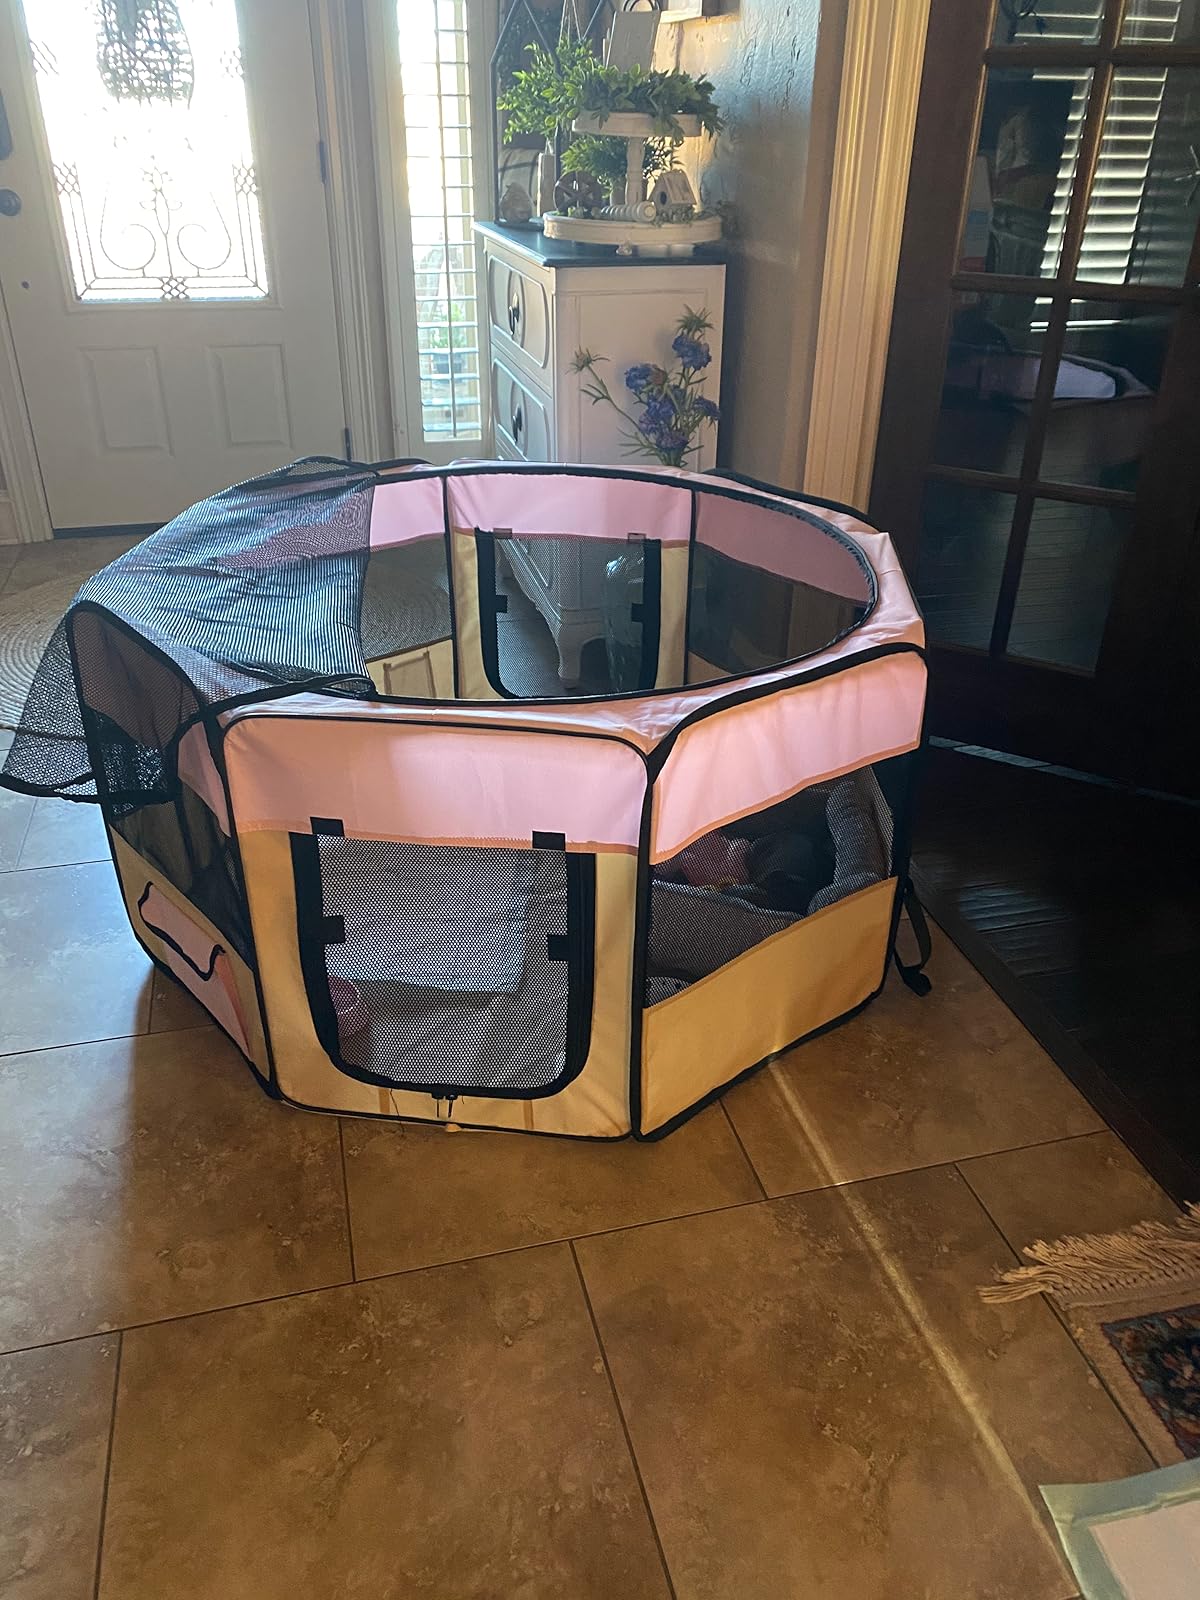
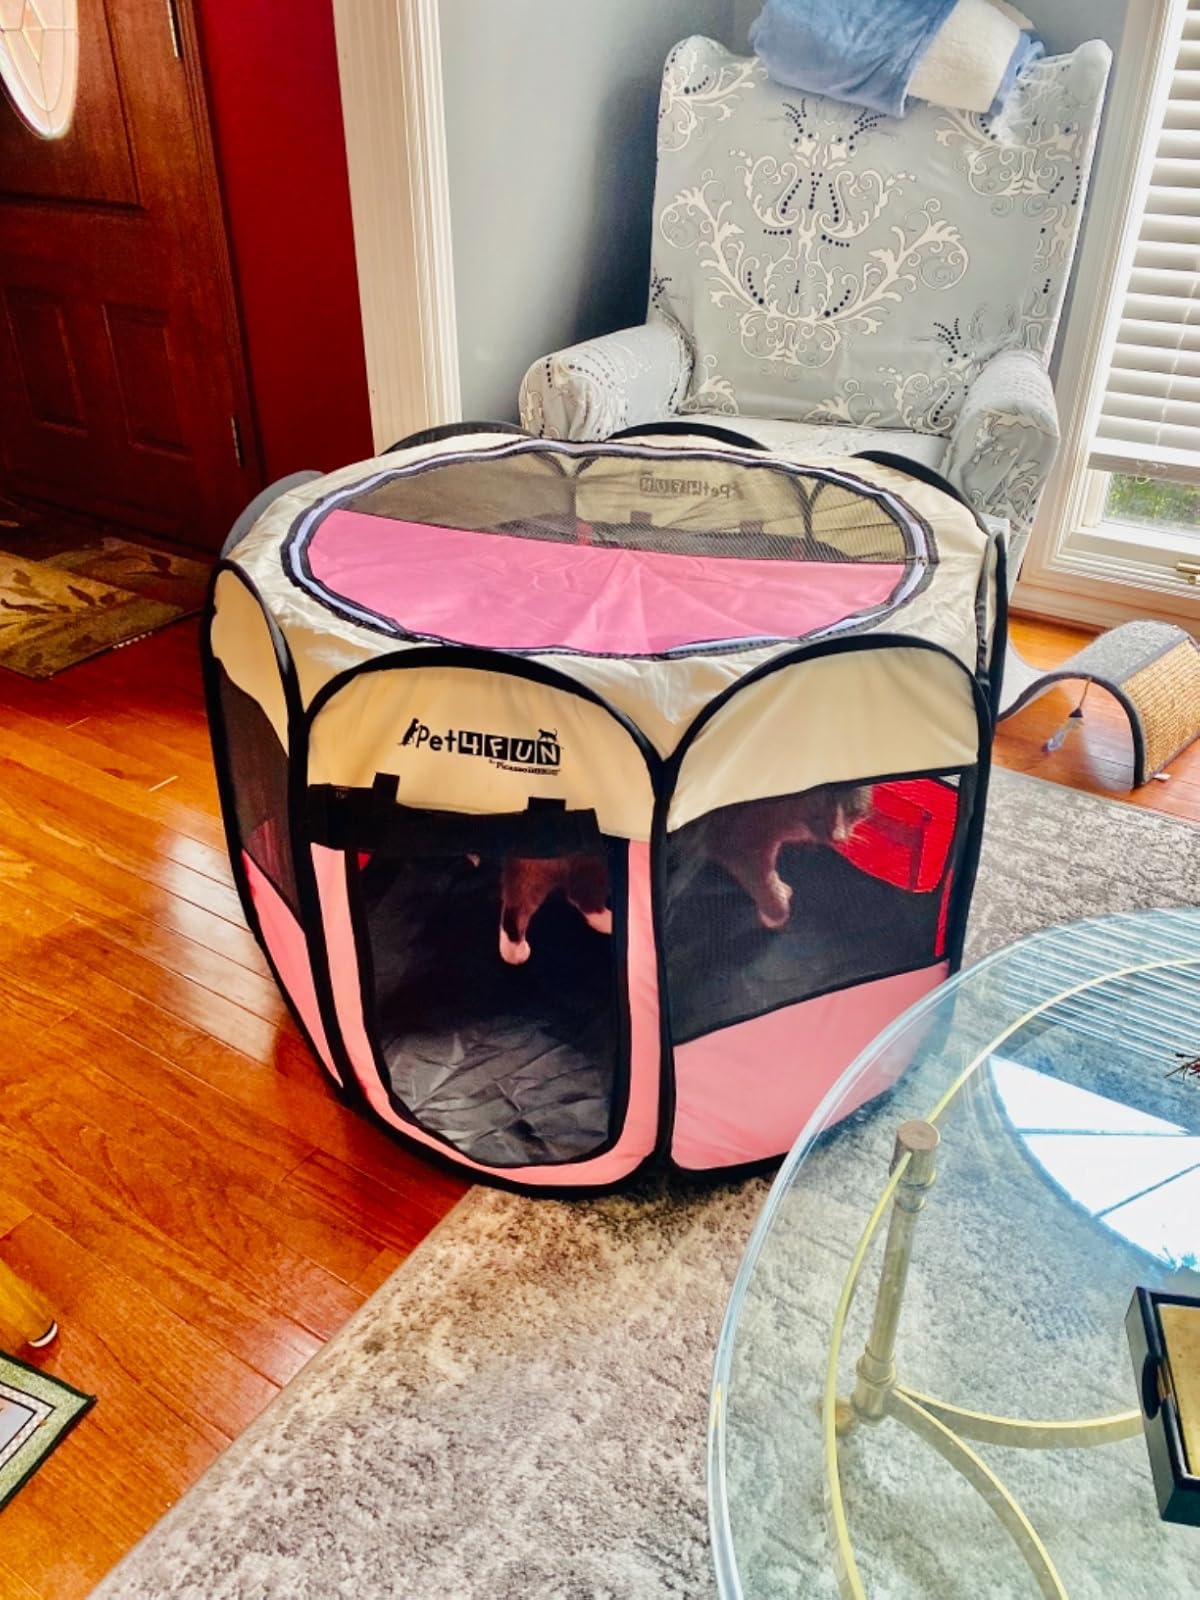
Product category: items_kennel
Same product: no